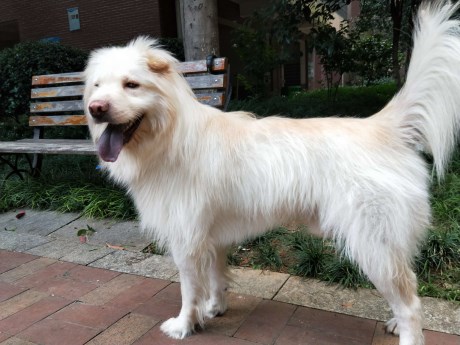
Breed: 5355-n000126-golden_retriever